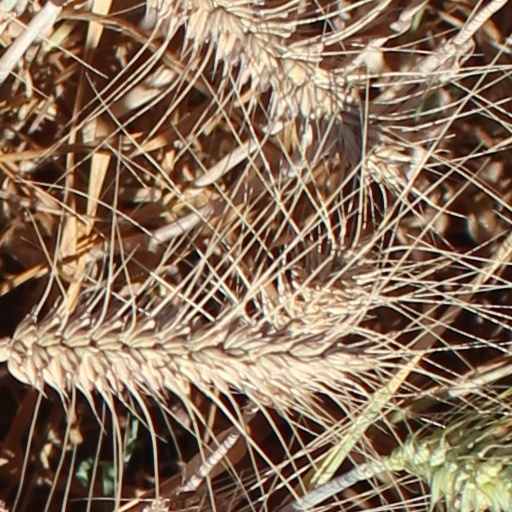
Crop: wheat